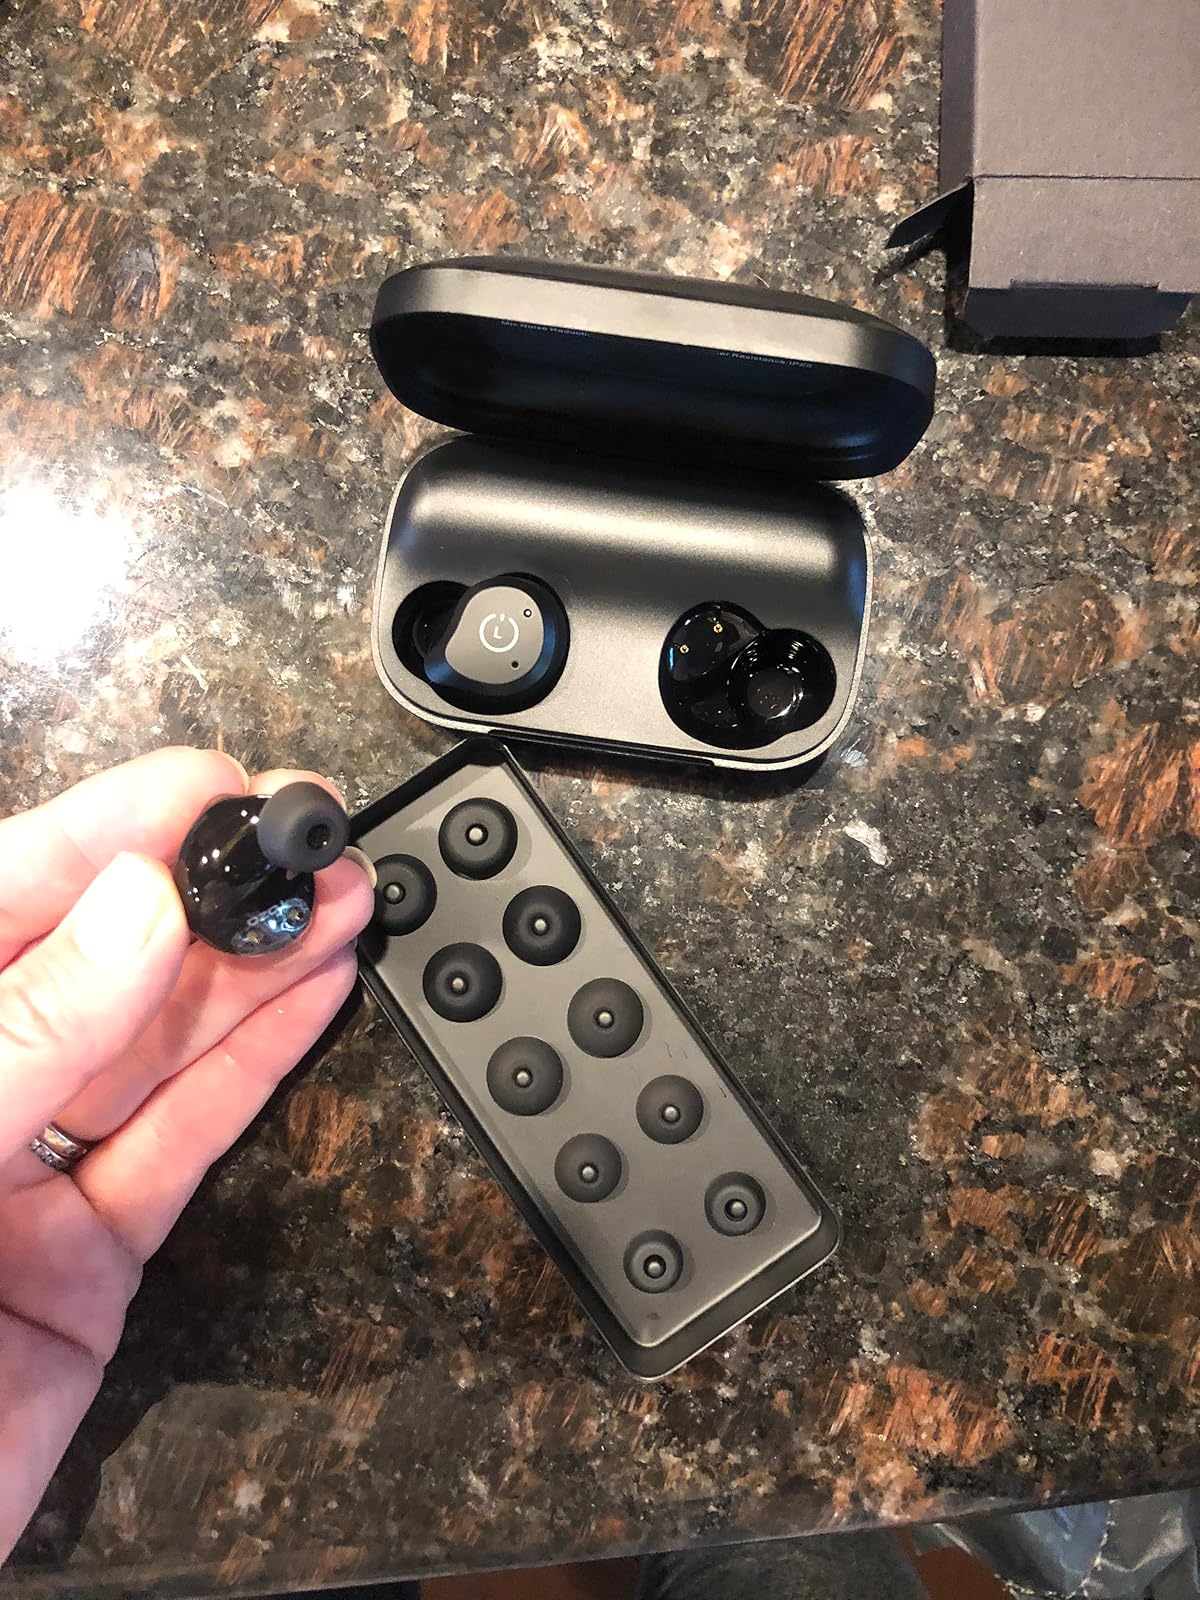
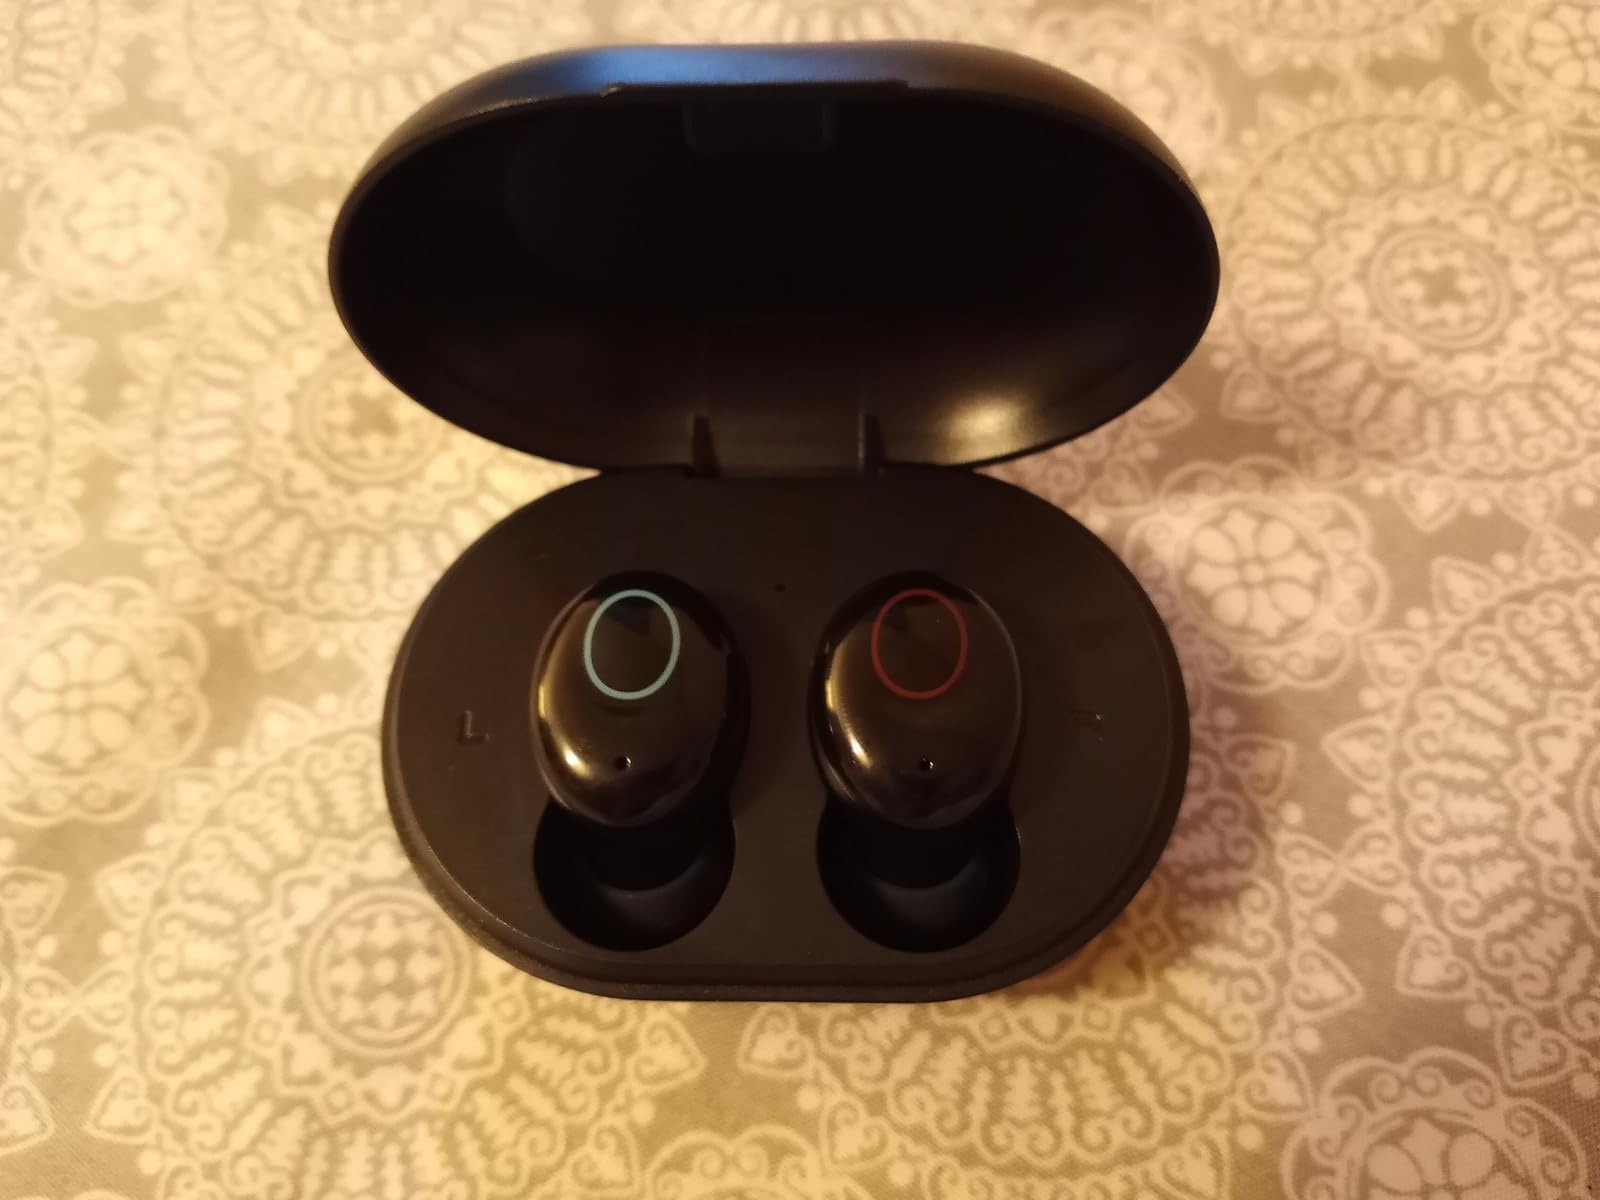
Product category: earbuds
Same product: no